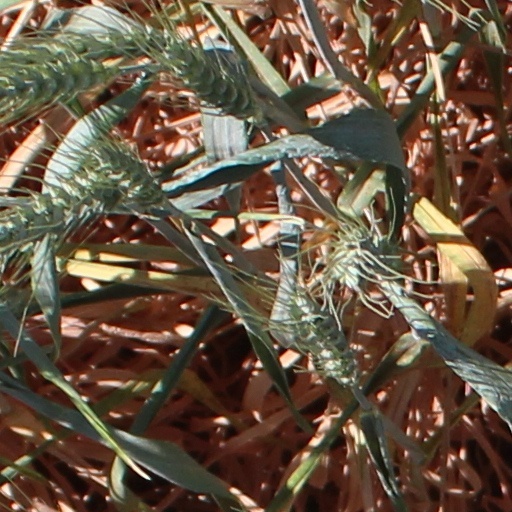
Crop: wheat